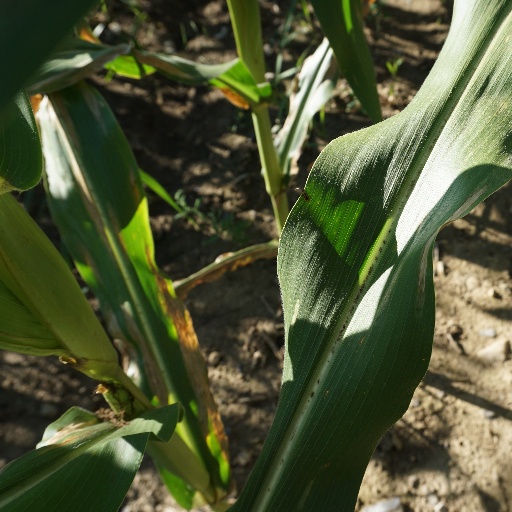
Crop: maize; corn